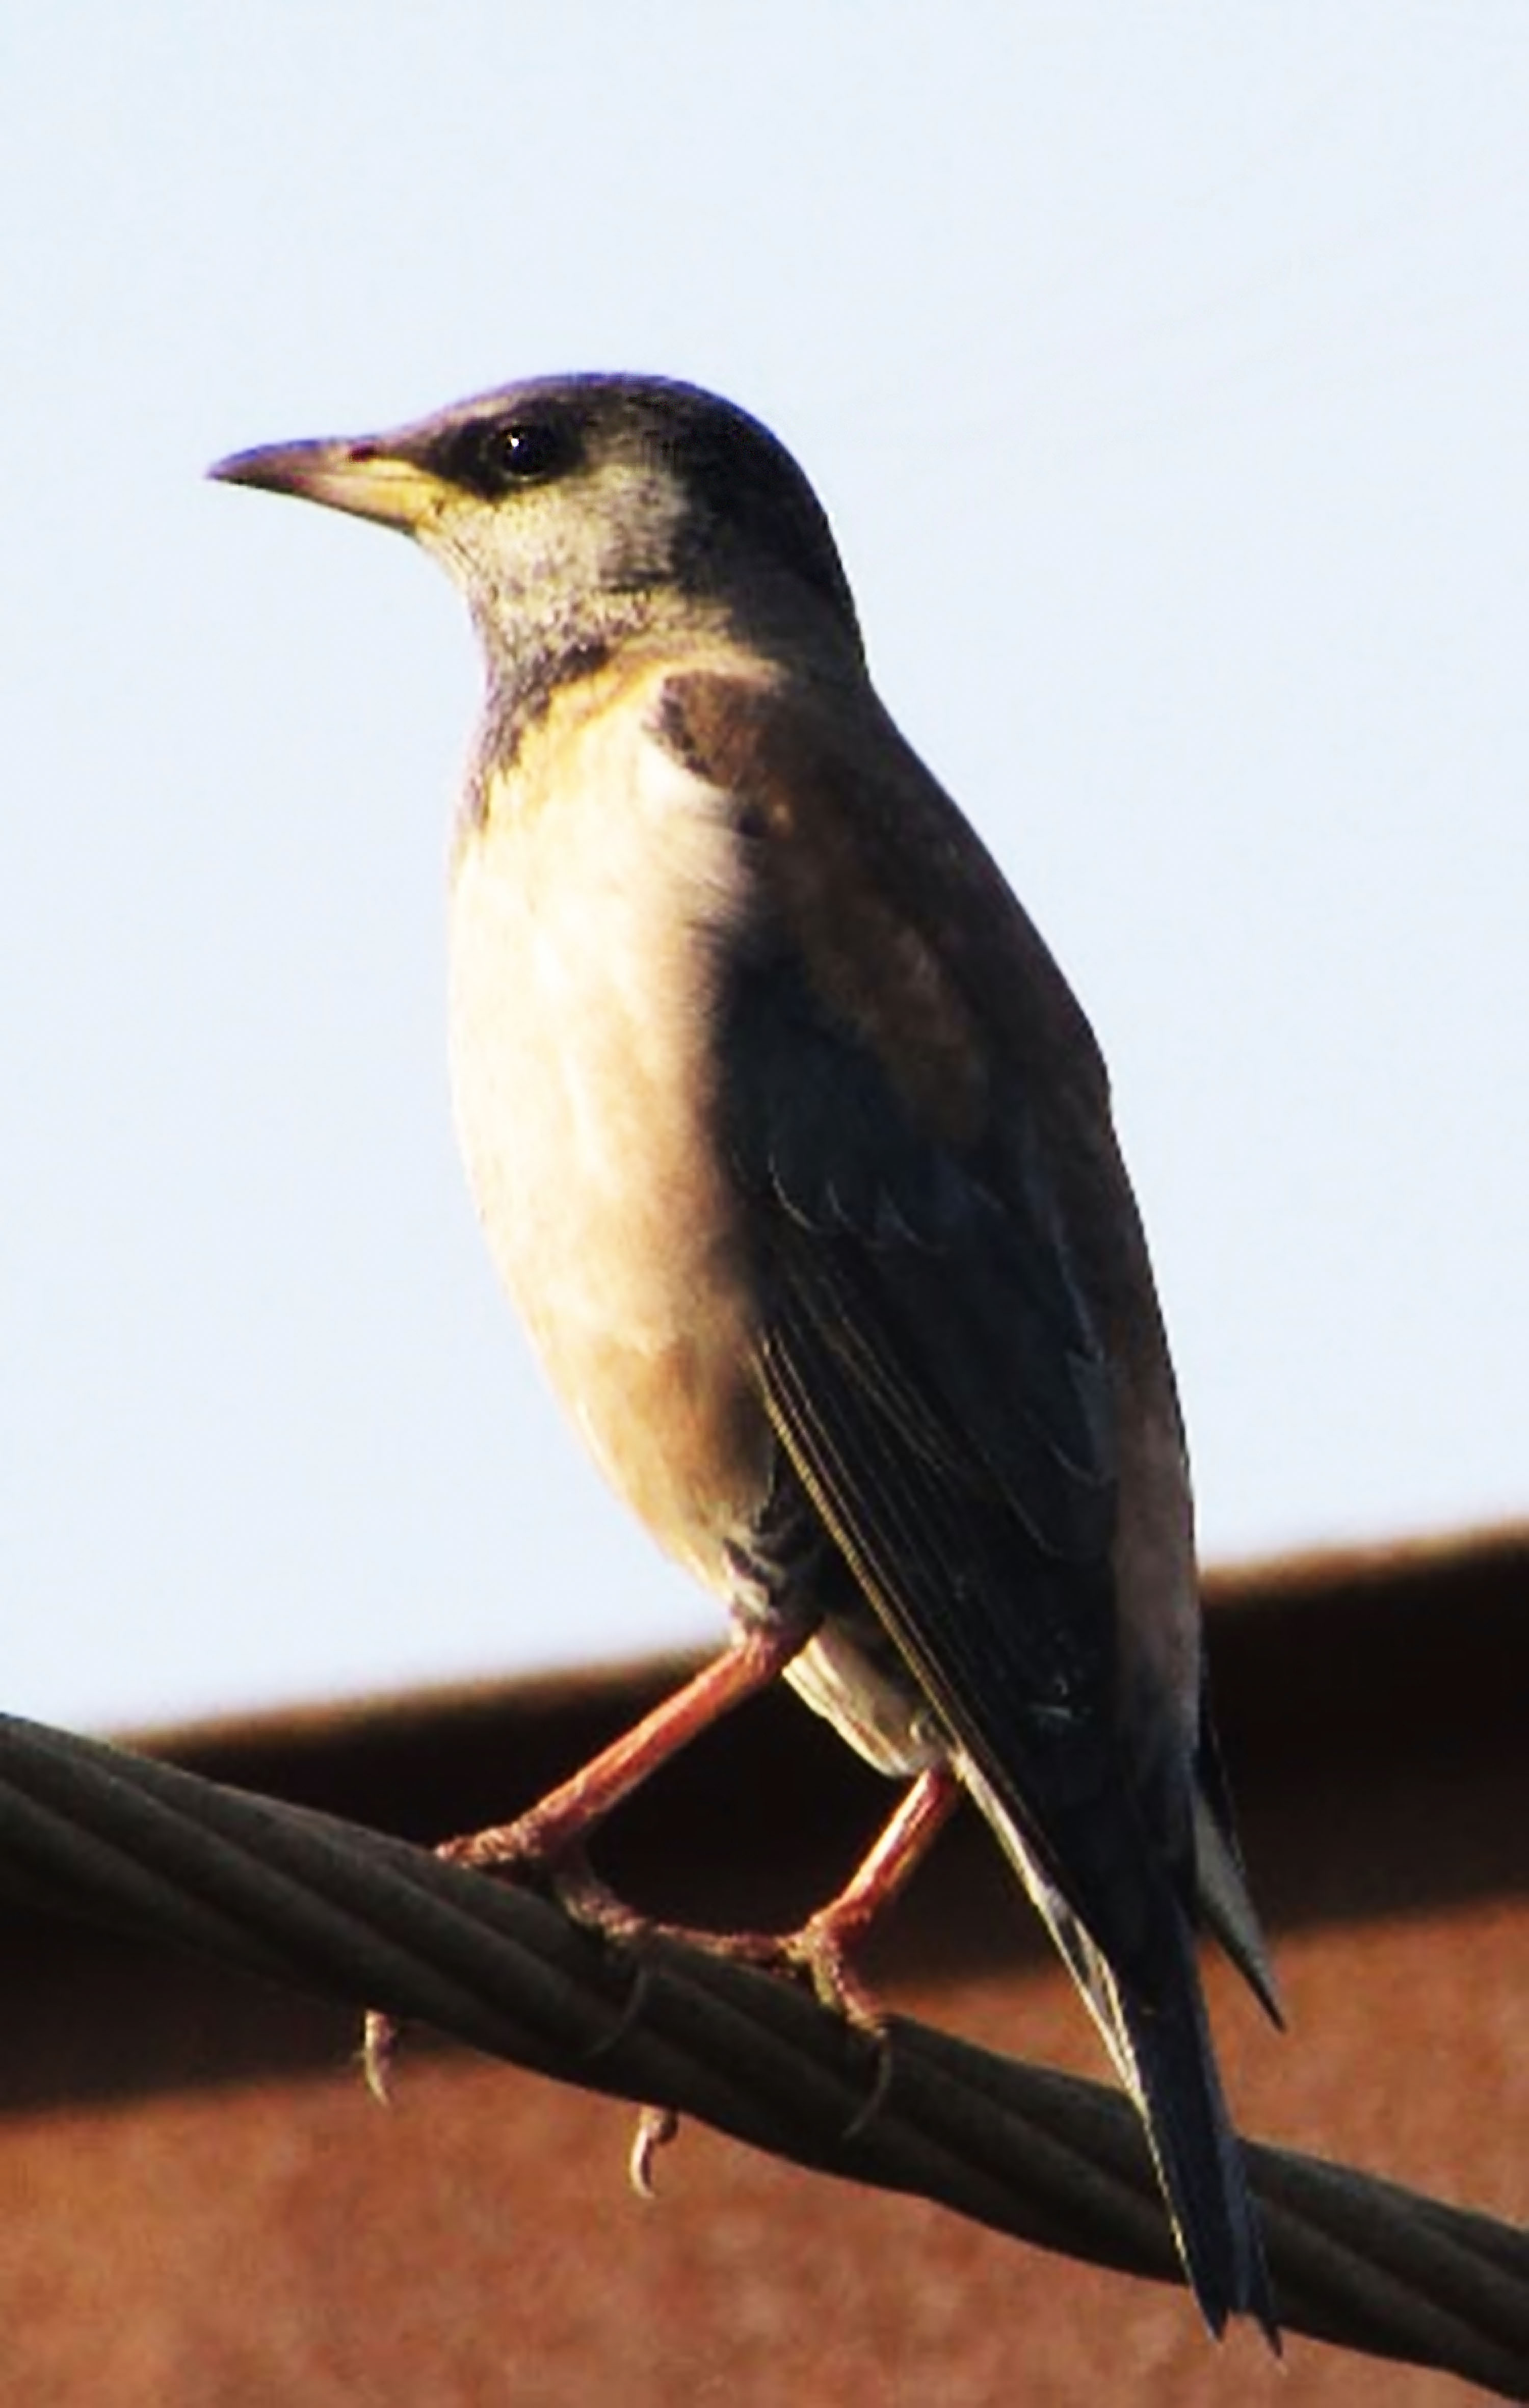
Orphean warbler, bird, vertebrate, beak, swallow, acridotheres, leg, common myna, starling, perching bird, wing, feather, wildlife, songbird, old world flycatcher, cuculiformes, blackbird